Project Hyperion (interstellar)

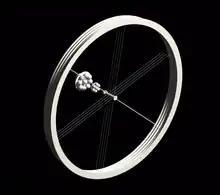
Stanford Torus-based generation ship, proposed by Project Hyperion

Project Hyperion, launched in December 2011 by Andreas M. Hein, is a project aimed at performing a preliminary study that defined integrated concepts for a crewed interstellar starship or generation ship. This is a study mainly based out of the WARR student group at the Technical University of Munich (TUM). The study aims to provide an assessment of the feasibility of crewed interstellar flight using current and near-future technologies. It also aims to guide future research and technology development plans as well as to inform the public about crewed interstellar travel.